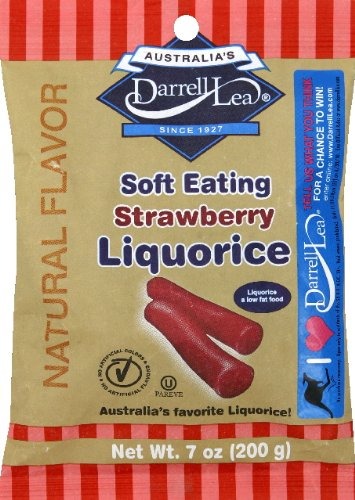
Item Name: Darrell Lea Licorice Original Strawberry 7.0 OZ (Pack of 2)
Value: 14.0
Unit: ounce

Price: 7.49